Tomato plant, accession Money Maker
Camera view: vertical (180 deg); turntable rotation: 120 degrees
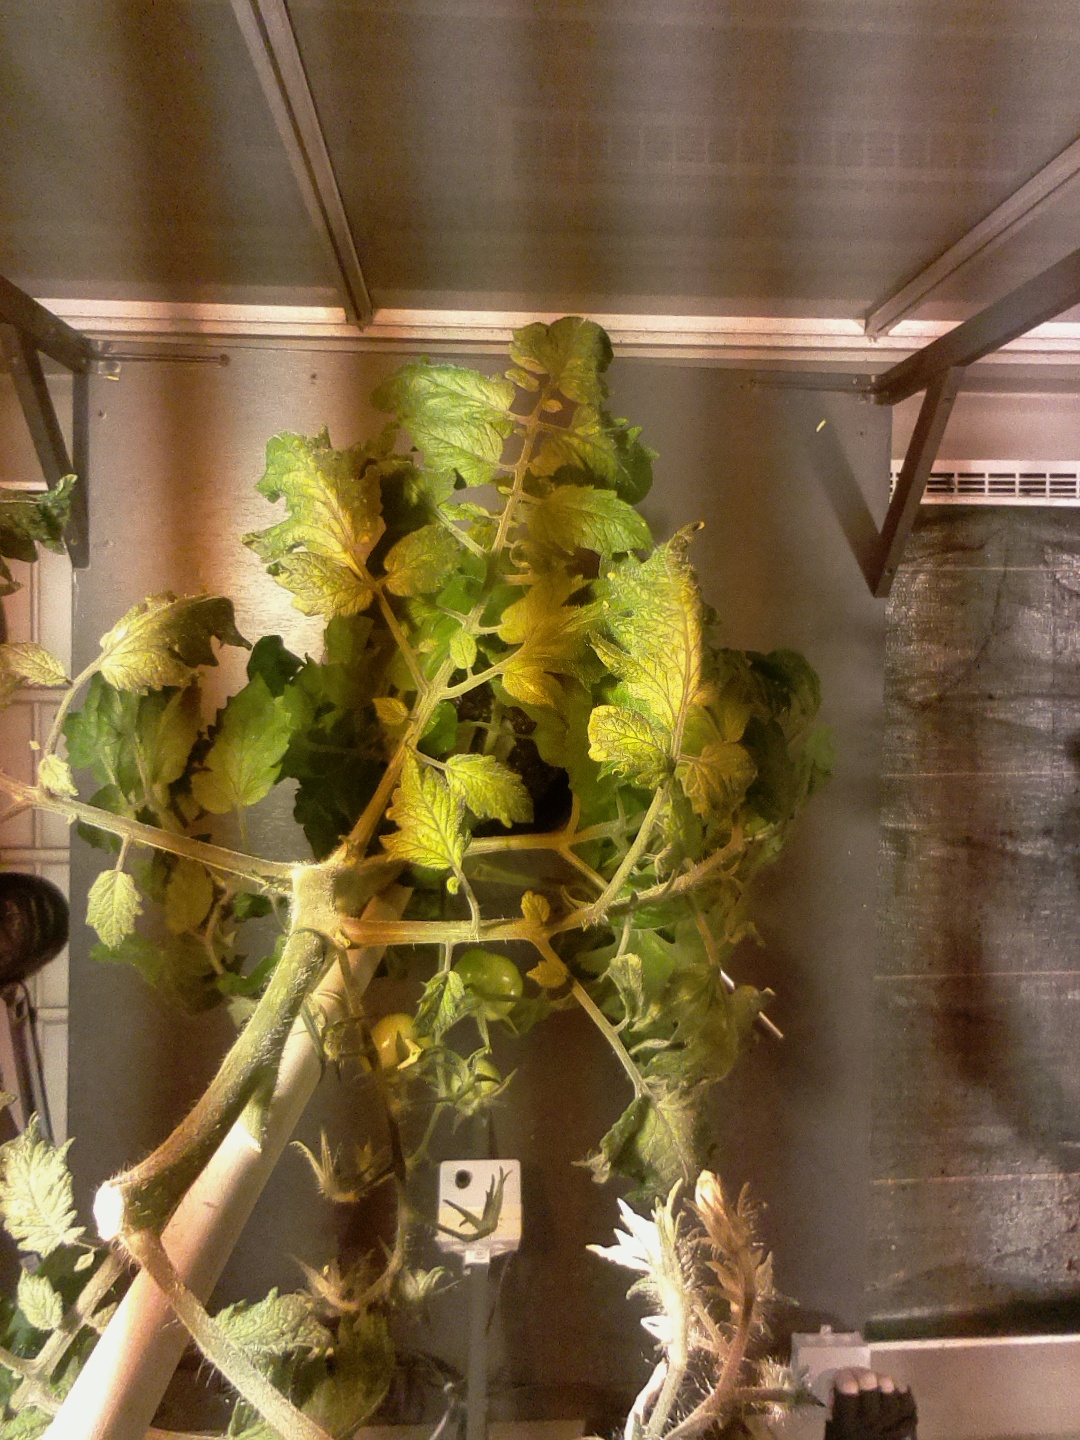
BBCH growth stage 73: 30%-40% of final fruit size